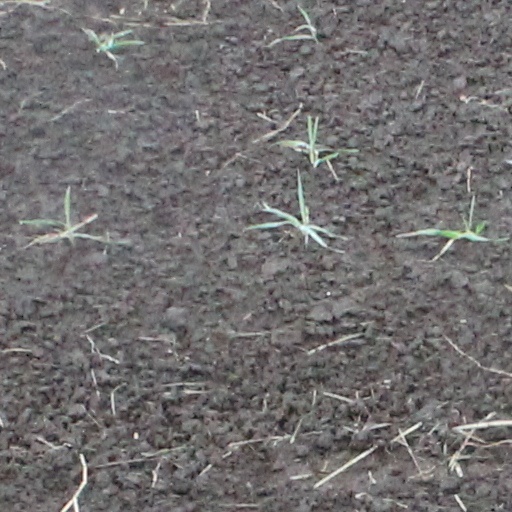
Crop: wheat